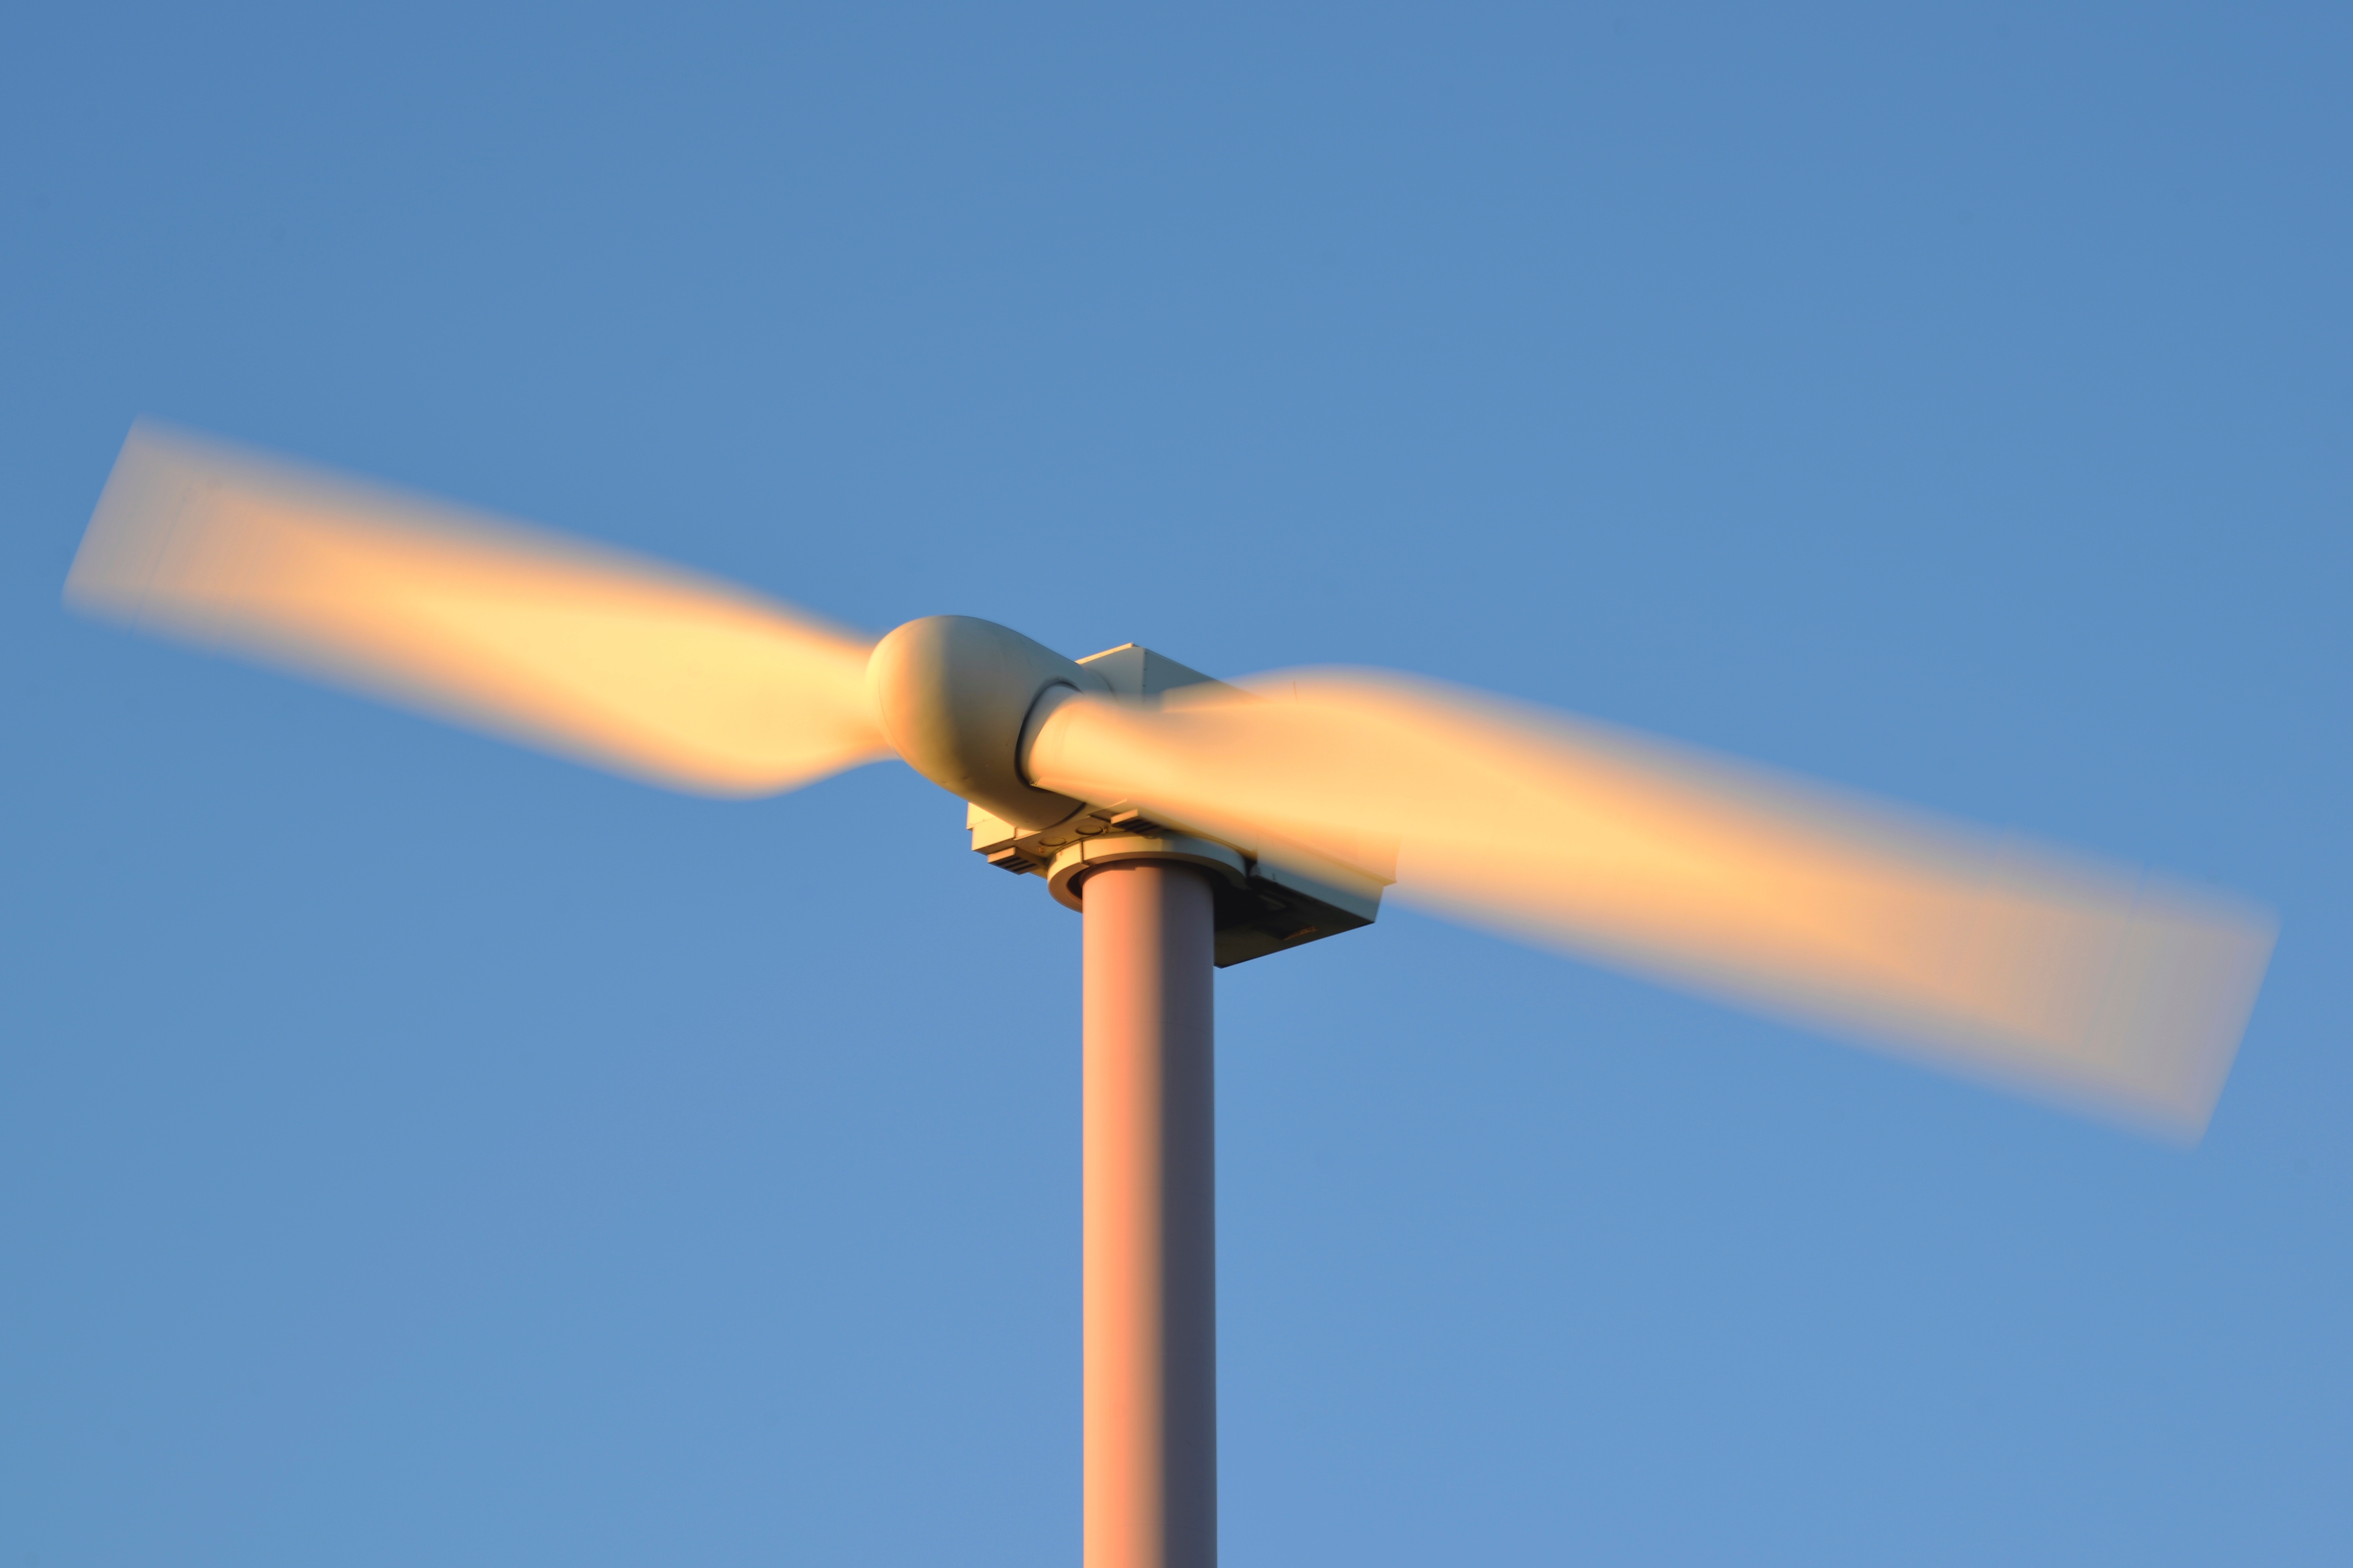
wind turbine, wind, windmill, propeller, turbine, public utility